Julie Newmar

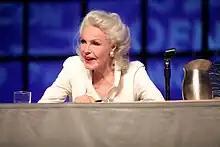
Newmar attending Phoenix Comicon, 2014

Newmar appeared in several low-budget films during the next two decades. She guest-starred on TV, appearing in "The Love Boat", "Buck Rogers in the 25th Century", "CHiPs", and "Fantasy Island". She was featured in the music video for George Michael's "Too Funky" in 1992. She appeared as herself in the 1995 film "To Wong Foo, Thanks for Everything! Julie Newmar" and a 1996 episode of "Melrose Place".